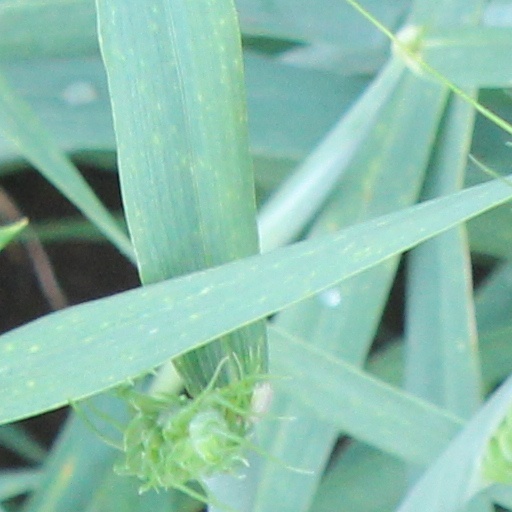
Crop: wheat